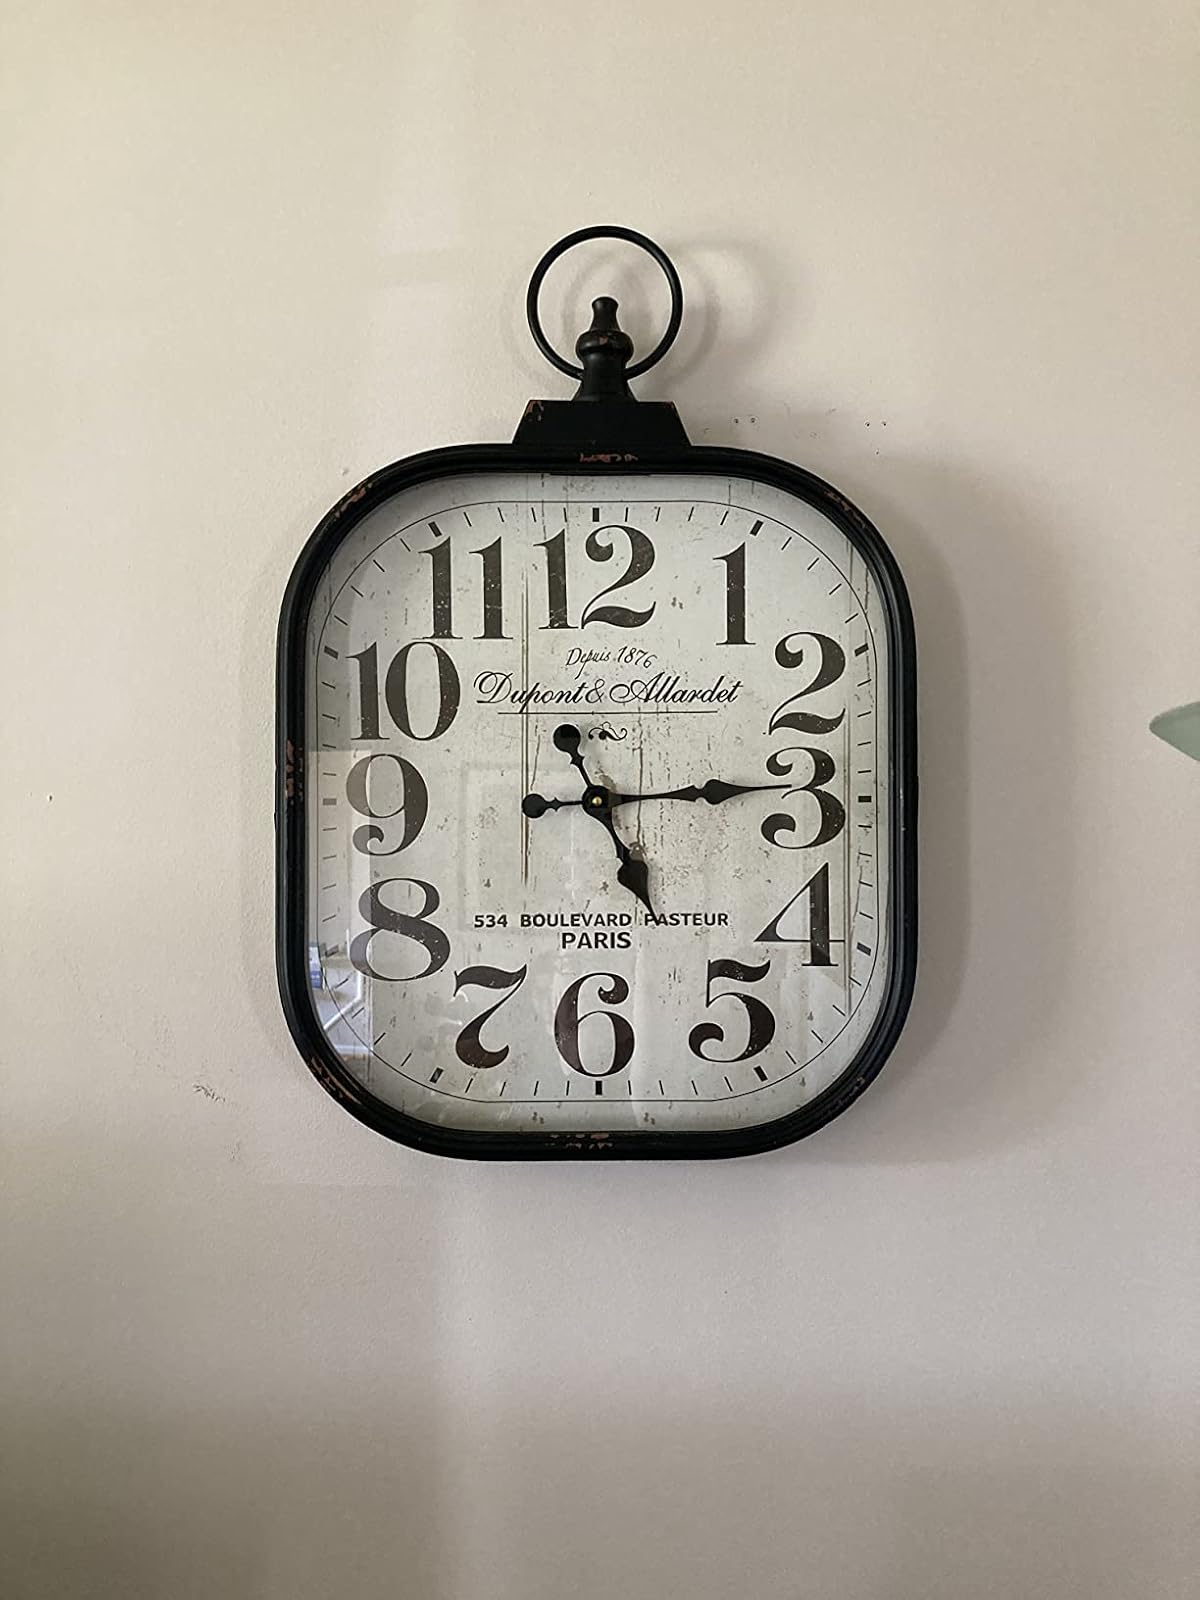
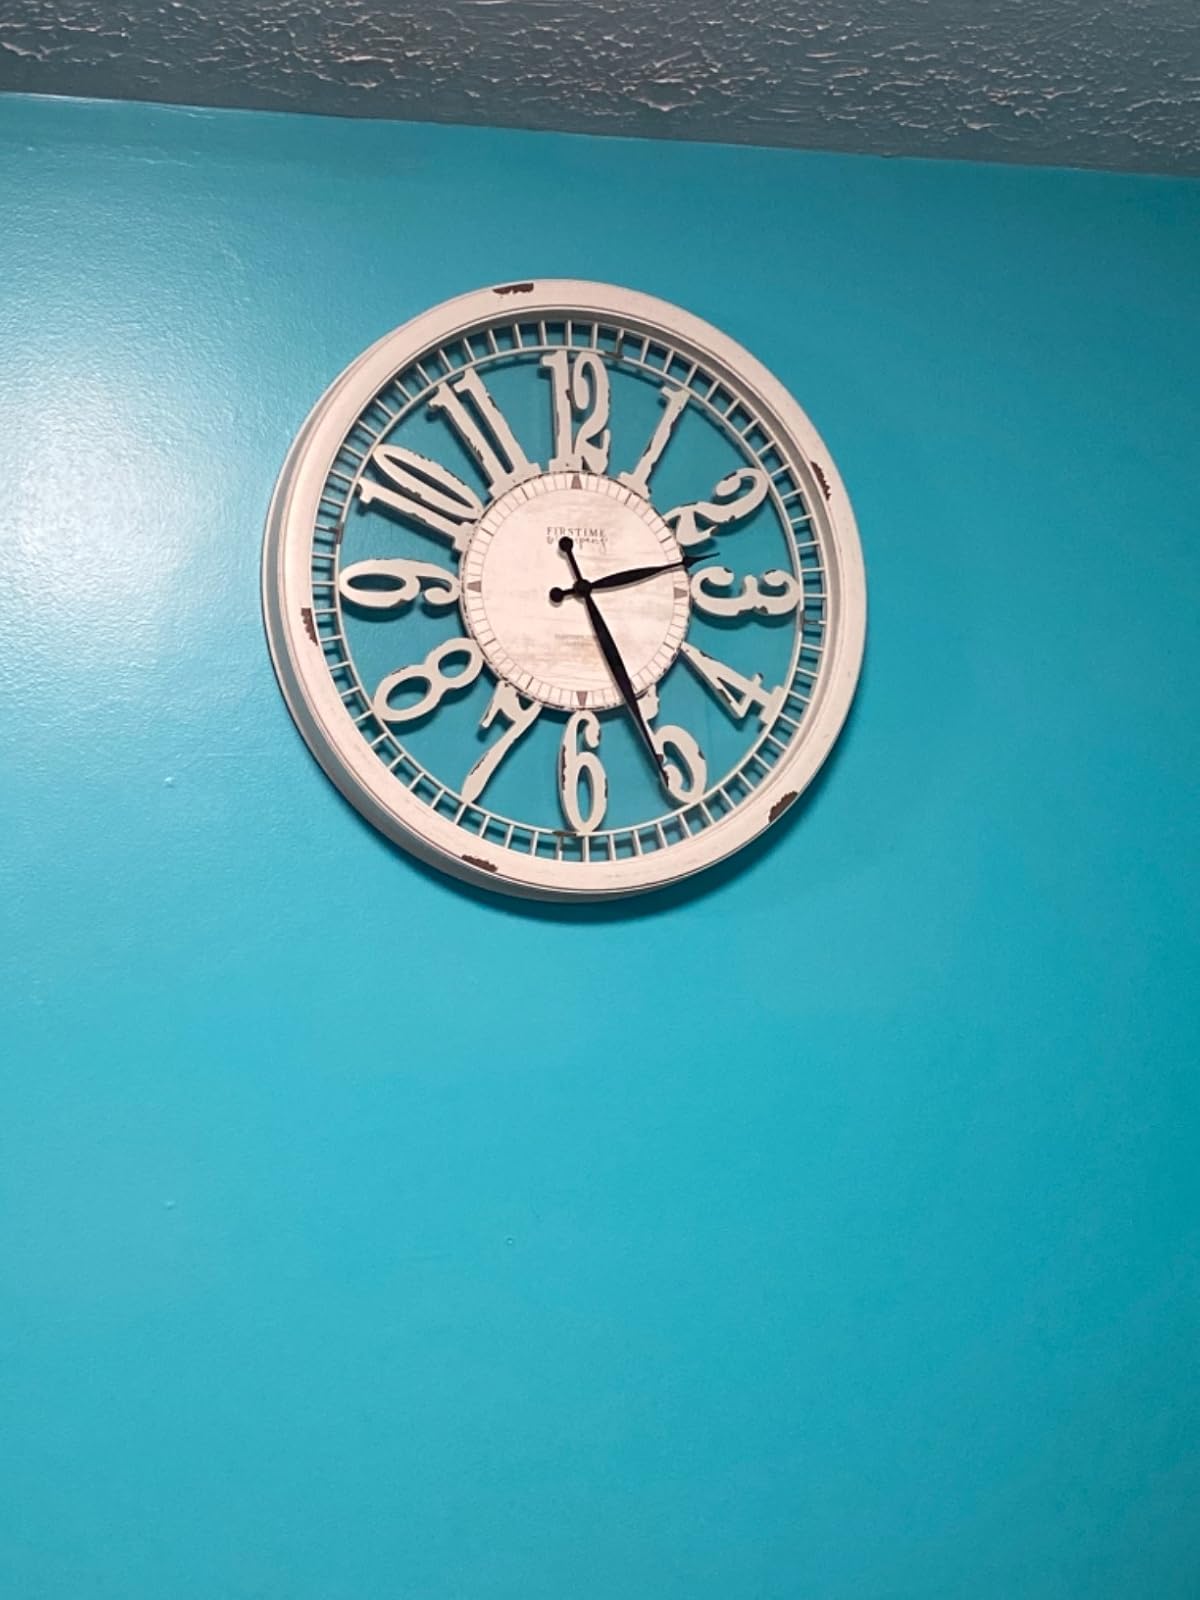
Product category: clock
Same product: no